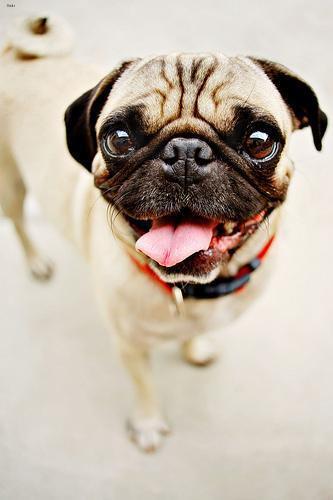
pug